Mister Mosquito

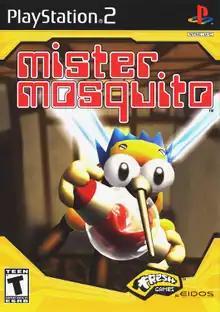
North American box art

Mister Mosquito, spelled Mr Moskeeto in PAL regions and known in Japan as , is a stealth video game developed by Zoom and published by Sony Computer Entertainment for the PlayStation 2. It was released in Japan in June 2001 and internationally by Fresh Games in March 2002.